Columbus, Nebraska

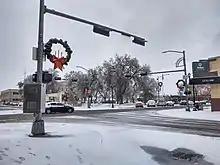
Columbus saw snow in November 2020

In 1911, the Meridian Highway project was launched with the formation of a Meridian Road association in Kansas. Later that same year, John Nicholson, originator of the highway, spoke at a meeting in Columbus, at which the Nebraska Meridian Road Association was organized. The proposed north–south transcontinental highway crossed the Platte and the Loup rivers at the Columbus bridges. In 1922, it was designated a state highway. The completion of the Meridian Bridge in 1924, replacing a seasonal ferry across the Missouri River at the Nebraska-South Dakota border, made the highway a year-round route from Canada to Mexico. In 1928, the route became U.S. Highway 81.